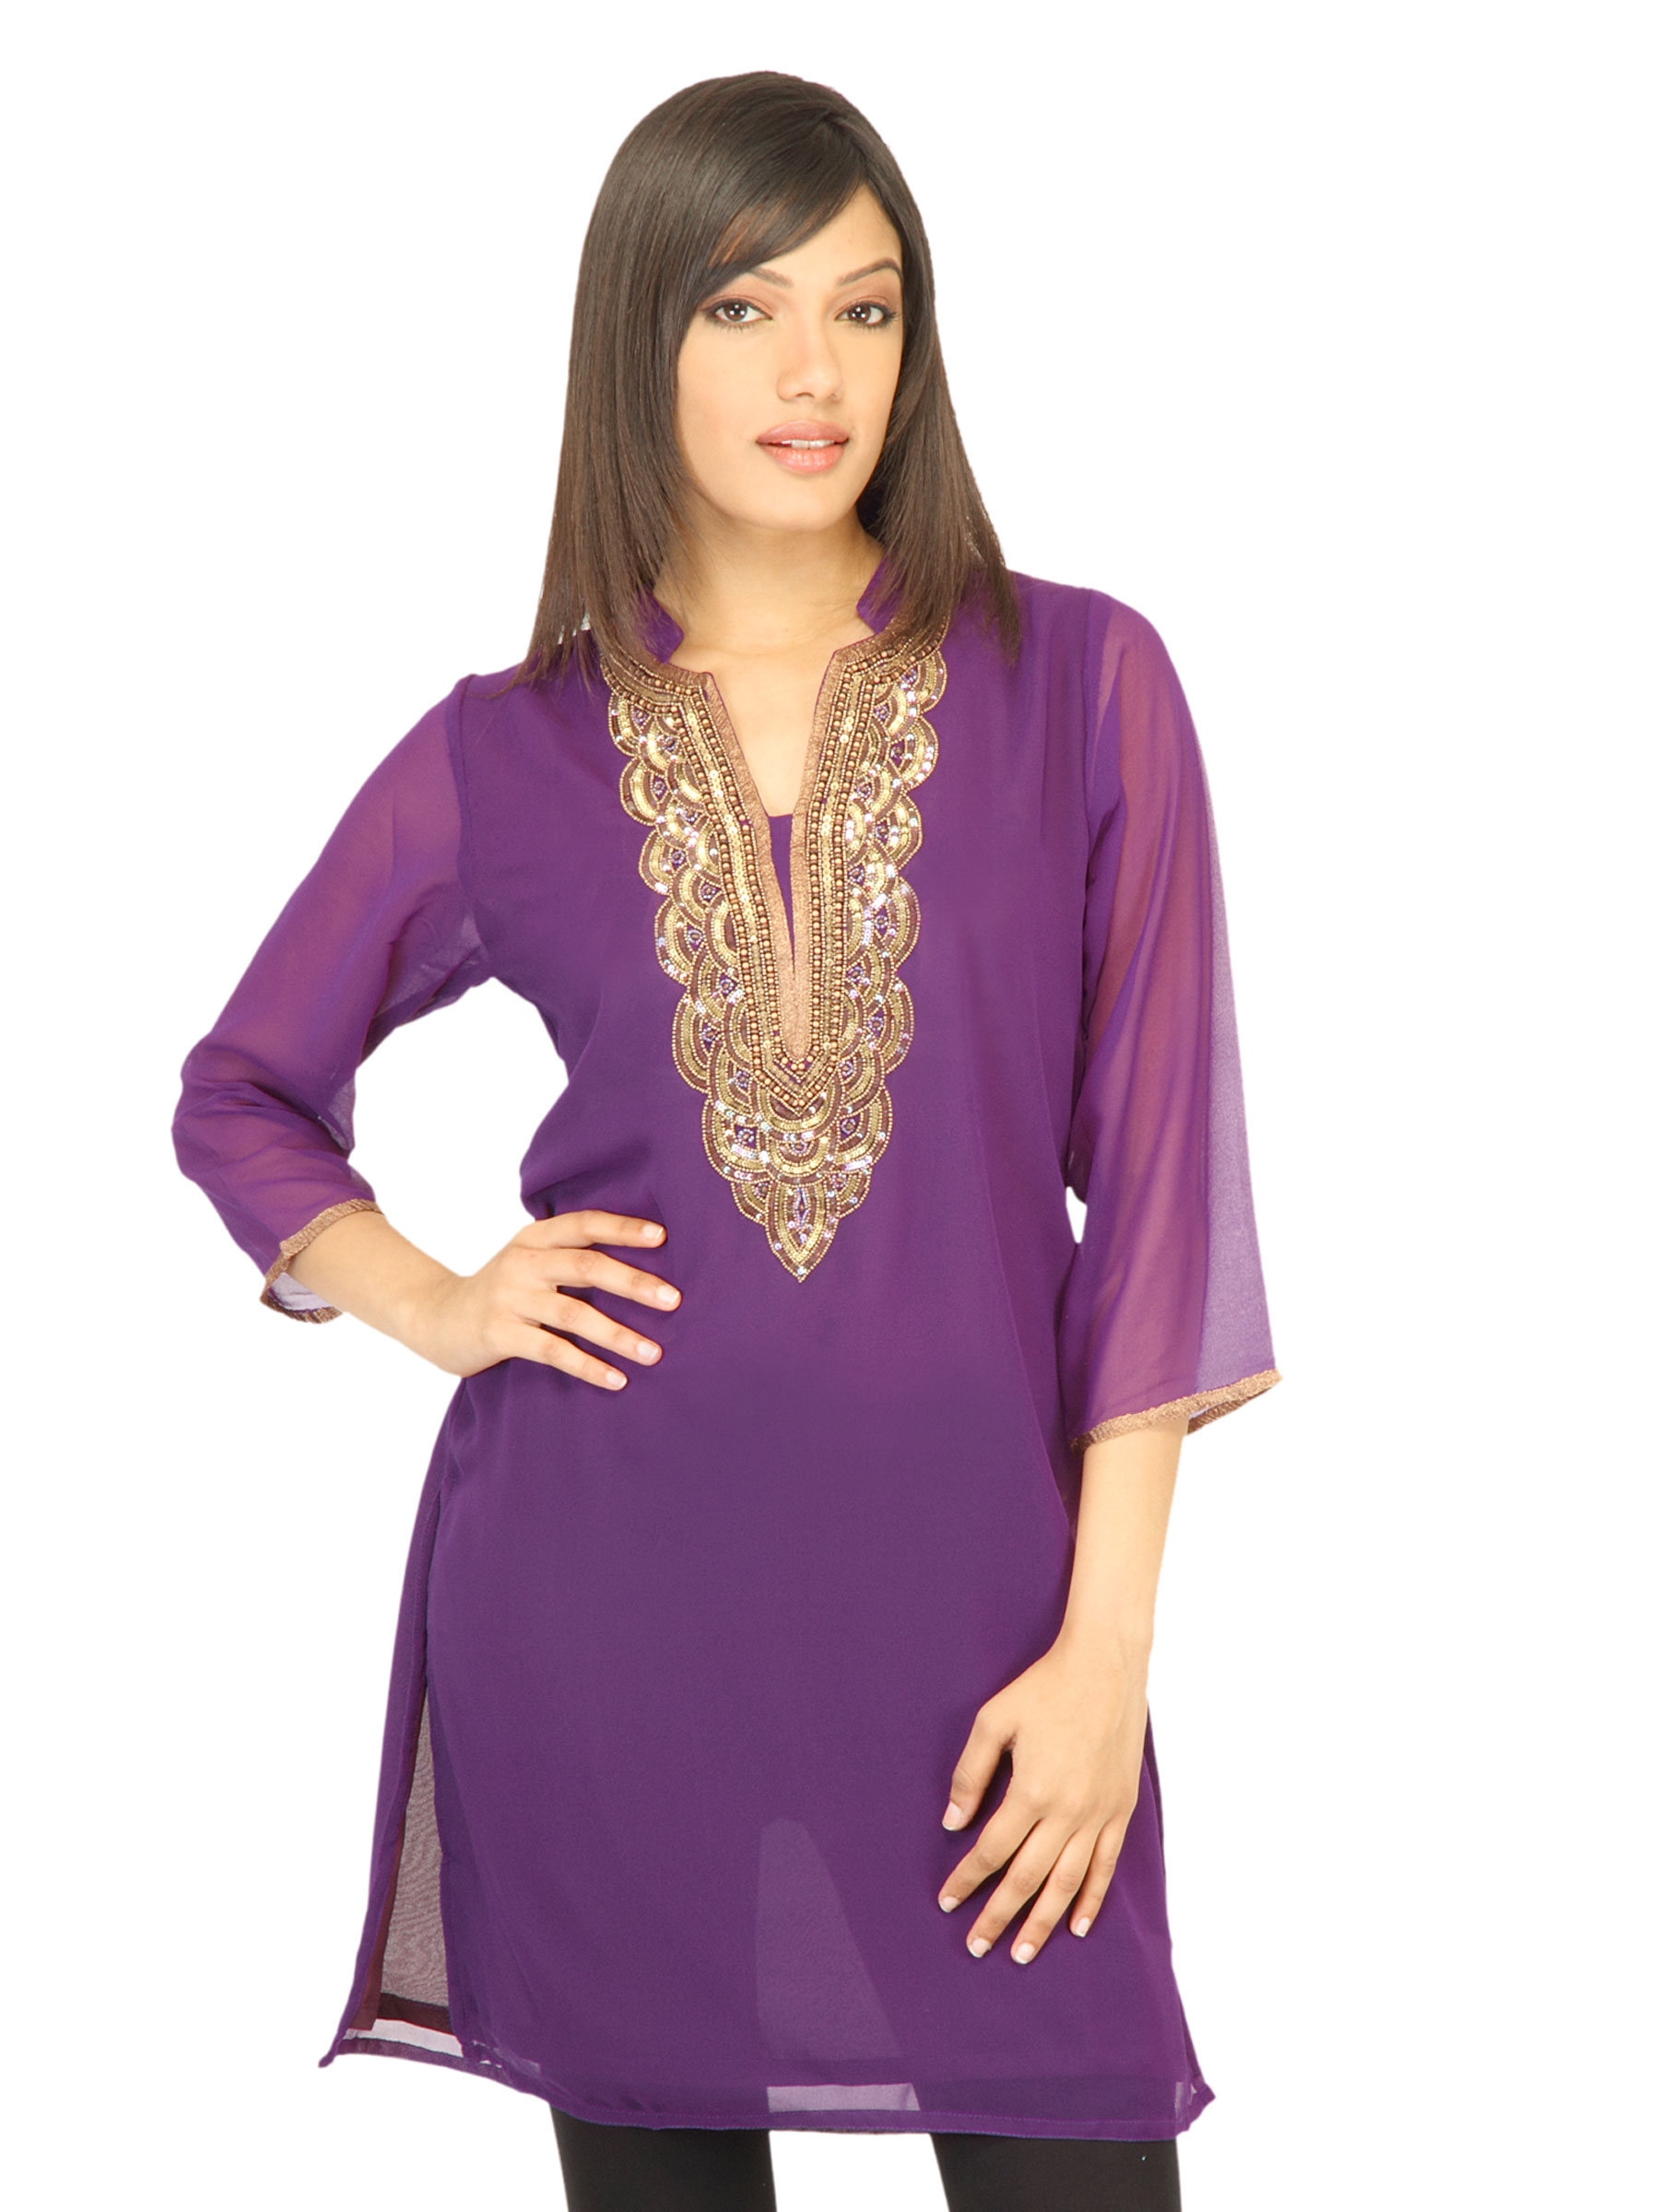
Aneri Women N Jashn Purple Kurta
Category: Apparel / Topwear / Kurtas
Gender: Women
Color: Purple
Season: Fall 2011
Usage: Ethnic